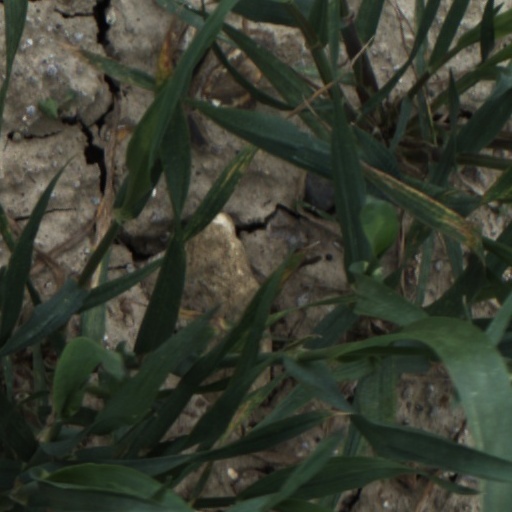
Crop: wheat